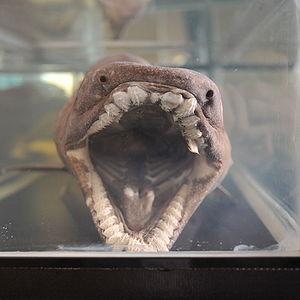
Le requin-lézard, requin frangé, requin festonné, requin à tunique ou requin à collerettes est une espèce de requins de la famille des chlamydosélachidés avec une distribution grande mais inégale, dans les océans Atlantique et Pacifique. Cette espèce vit sur la zone externe du plateau continental et du talus continental supérieur, généralement près du fond. Il vit jusqu'à 1 570 mètres de profondeur, alors que dans la baie de Suruga, au Japon, il est plus courant à des profondeurs de 50 à 200 mètres. Son corps atteint jusqu'à 2 mètres de long et arbore une couleur brun foncé, ressemblant à une anguille avec les nageoires dorsales, pelviennes et anales placées loin en arrière.